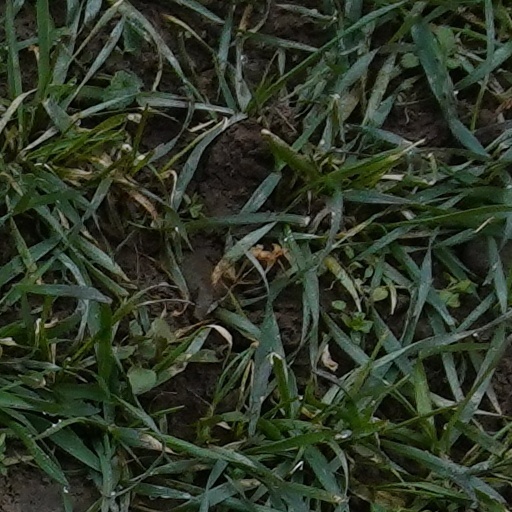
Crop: wheat